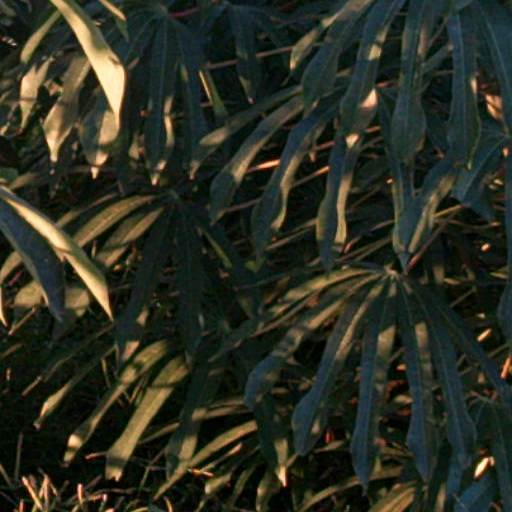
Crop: cassava